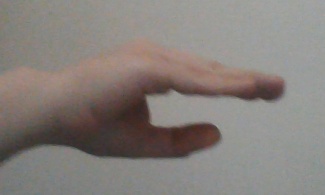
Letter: jeem